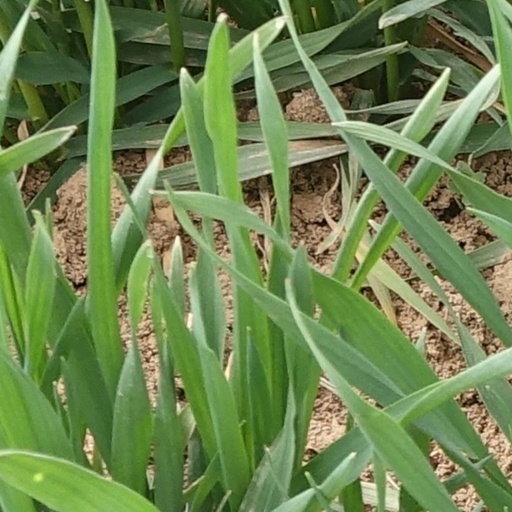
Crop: wheat